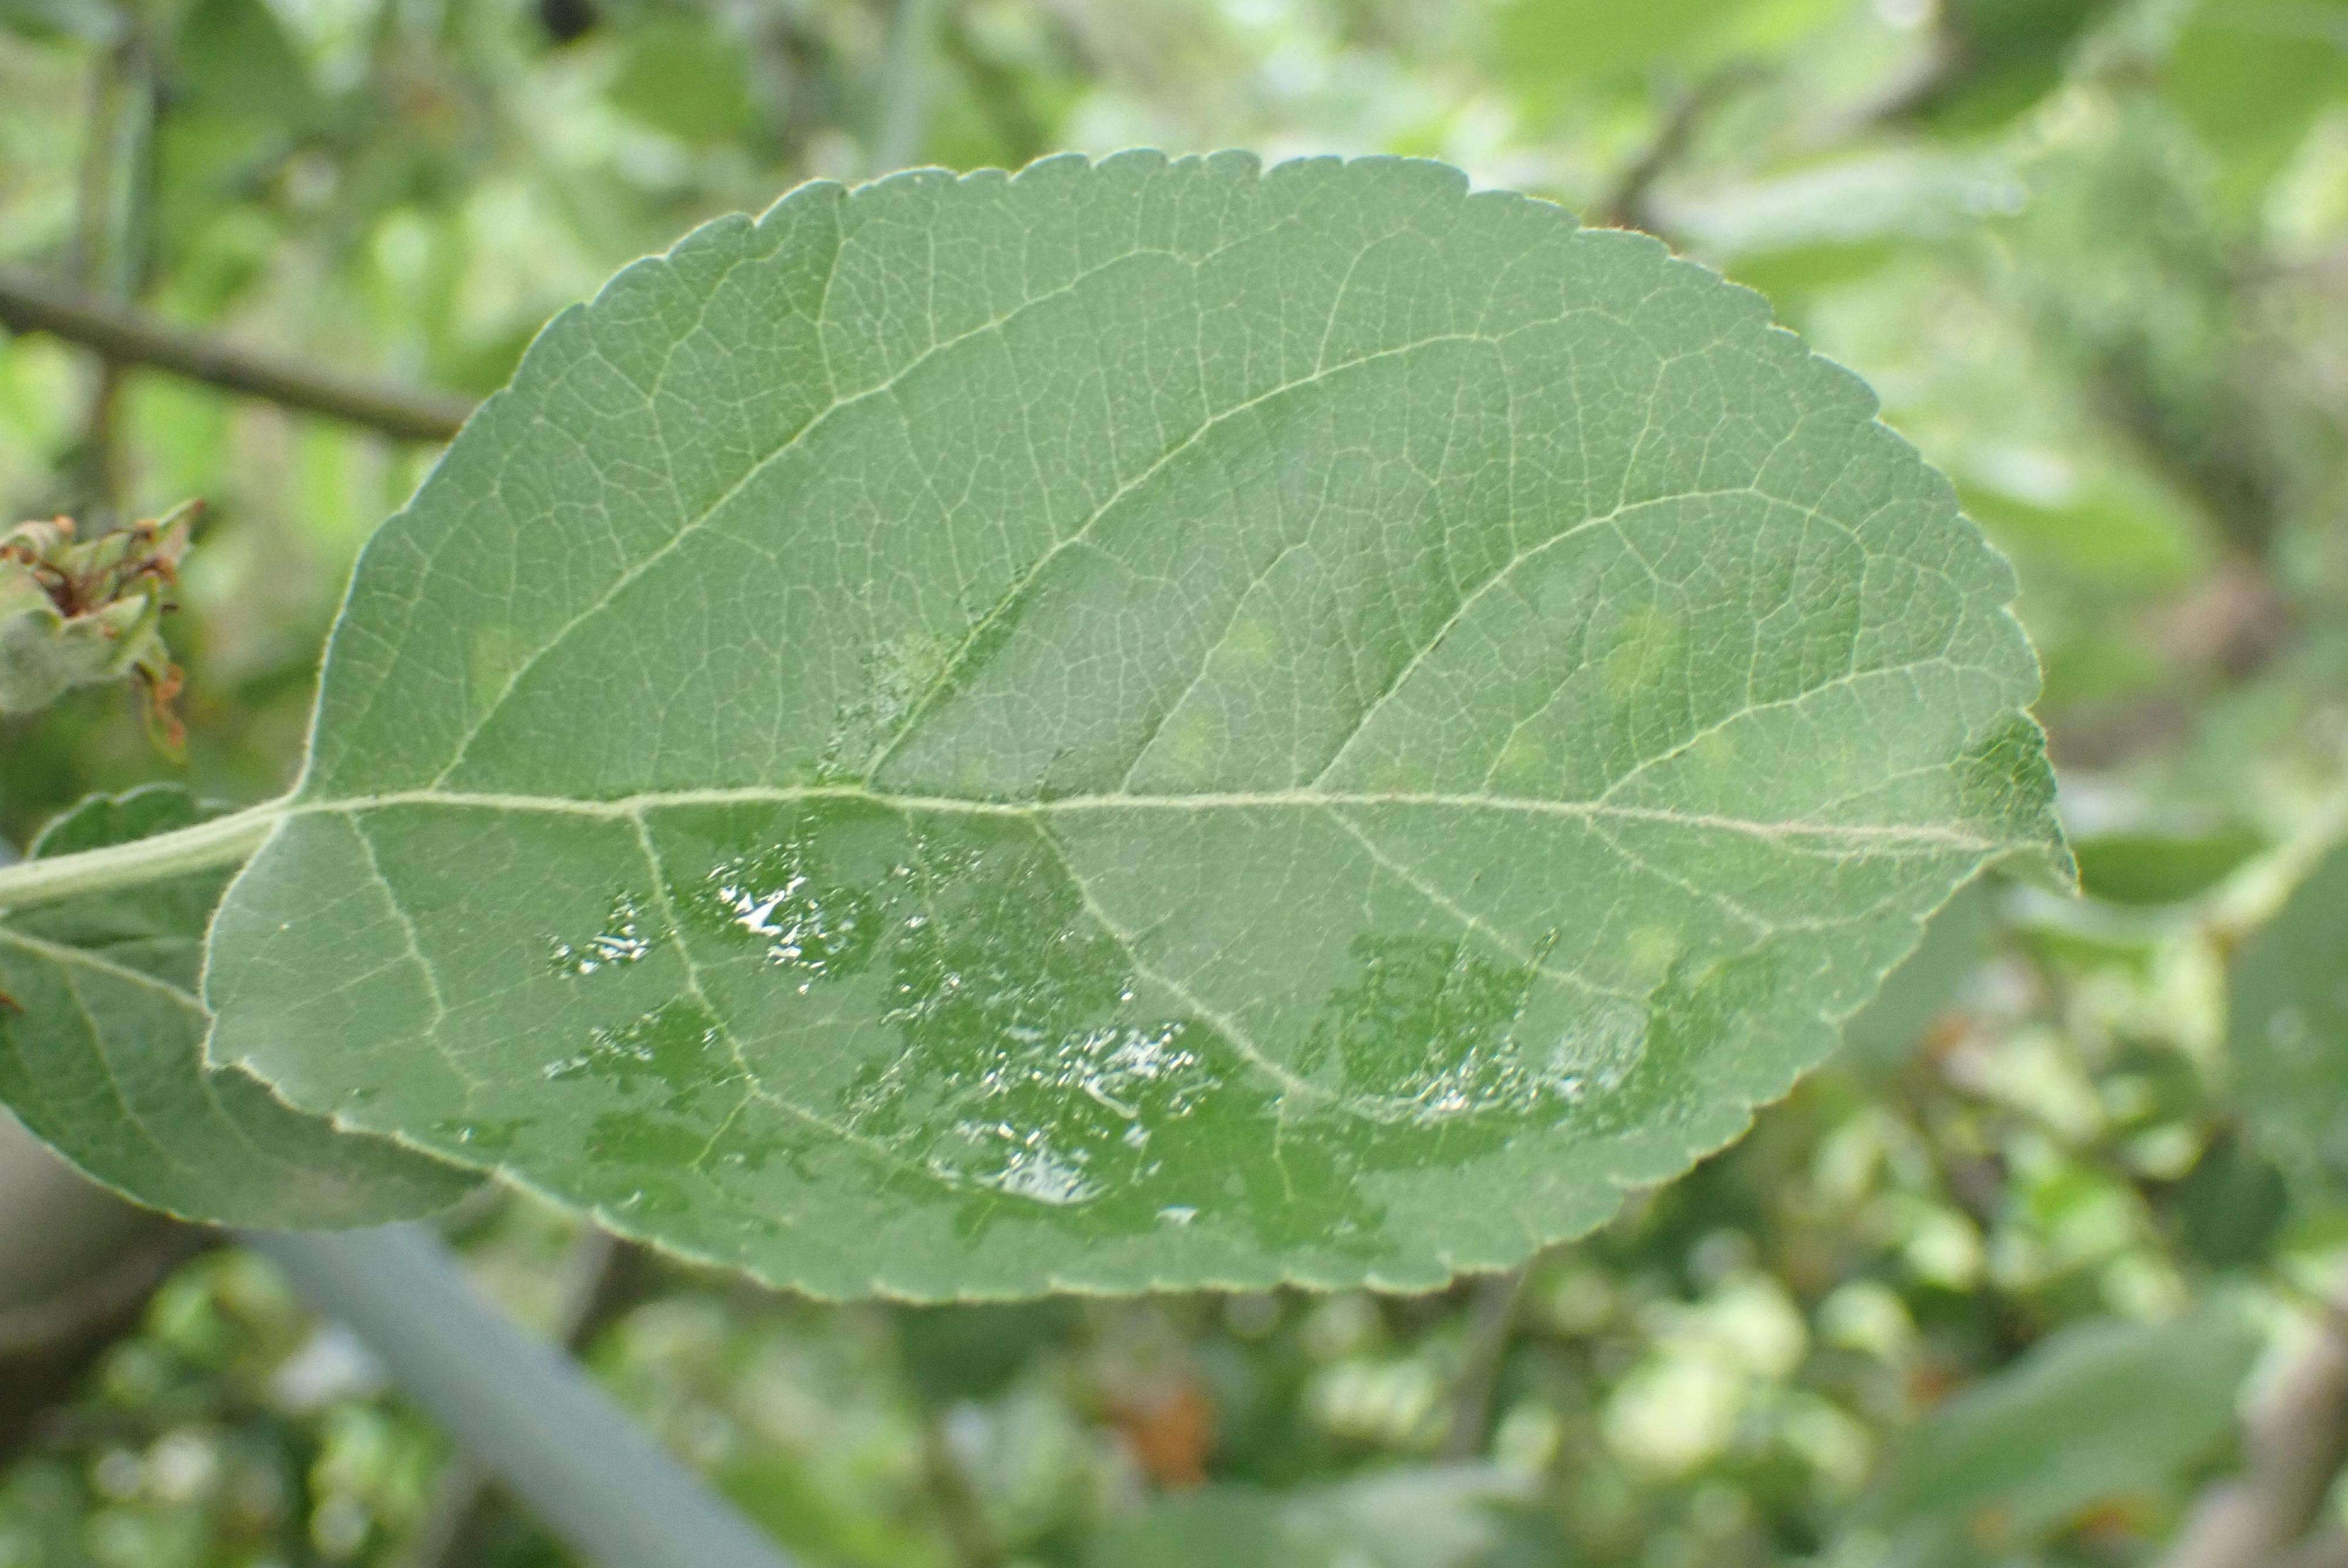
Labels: scab